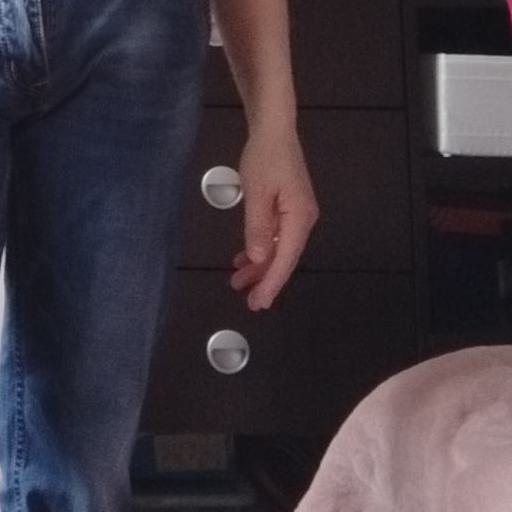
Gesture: no_gesture